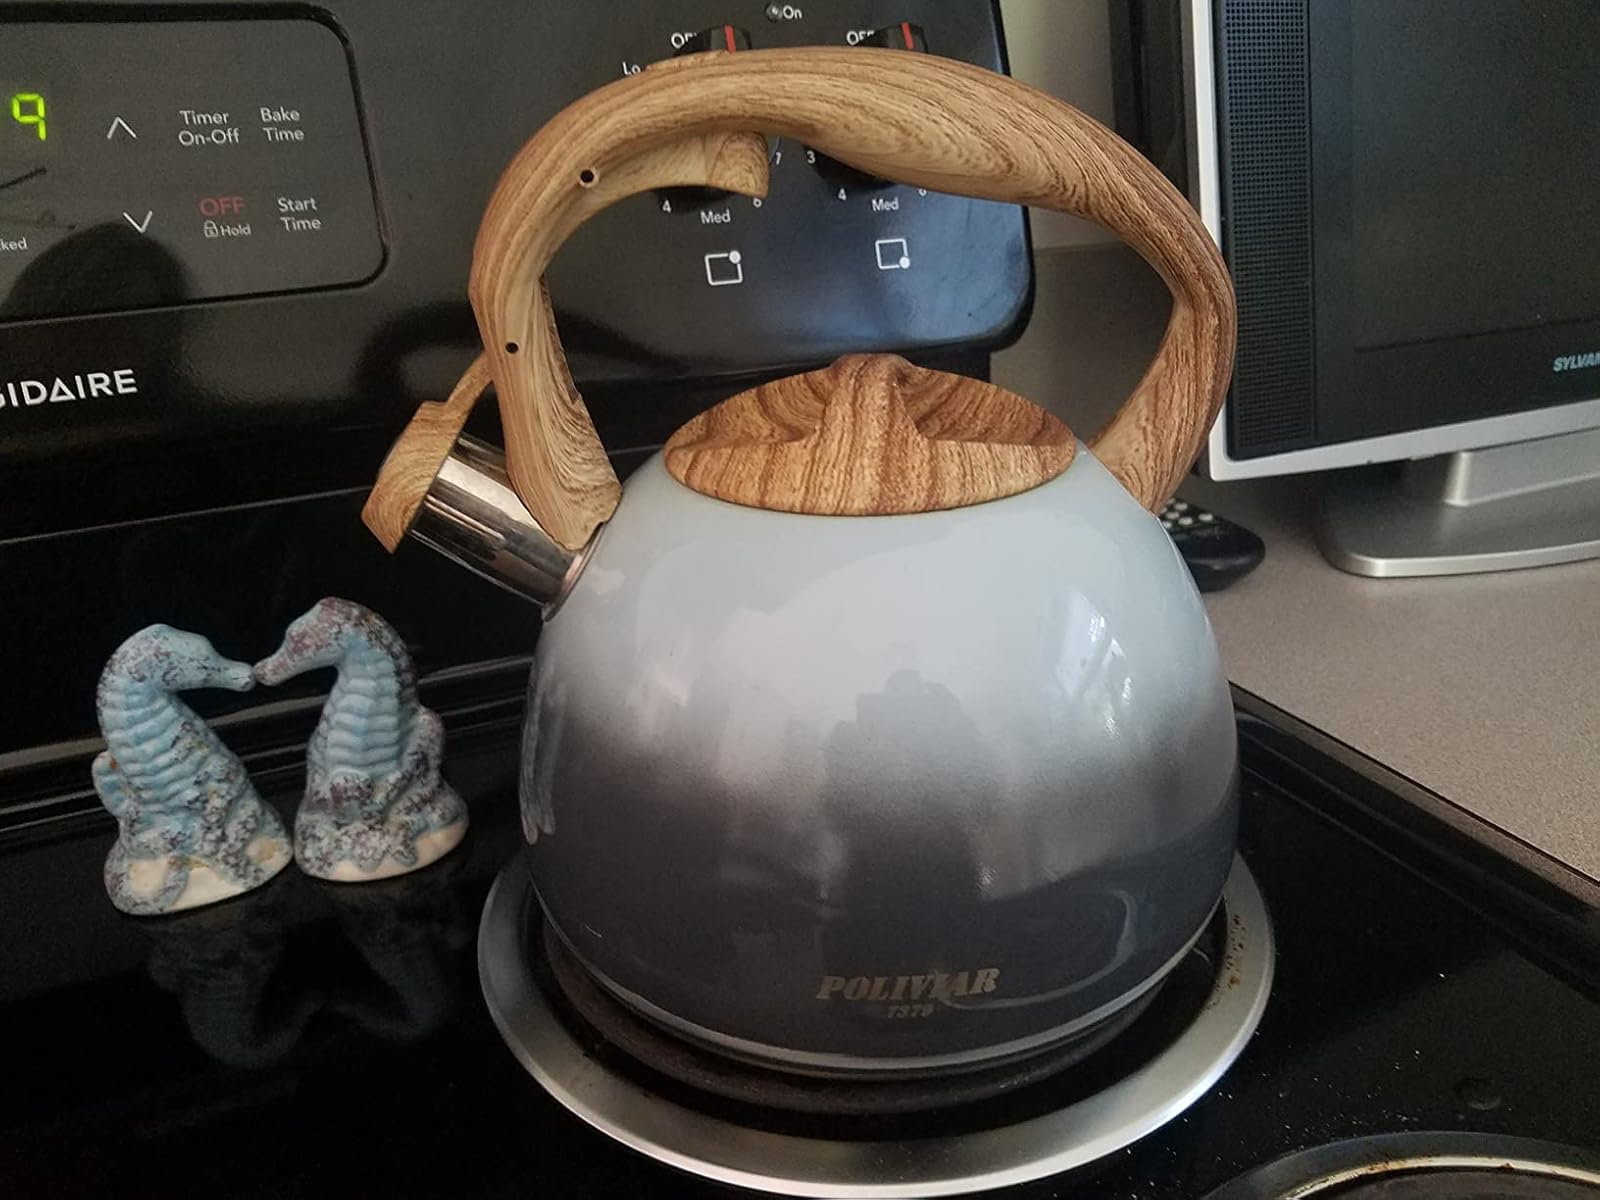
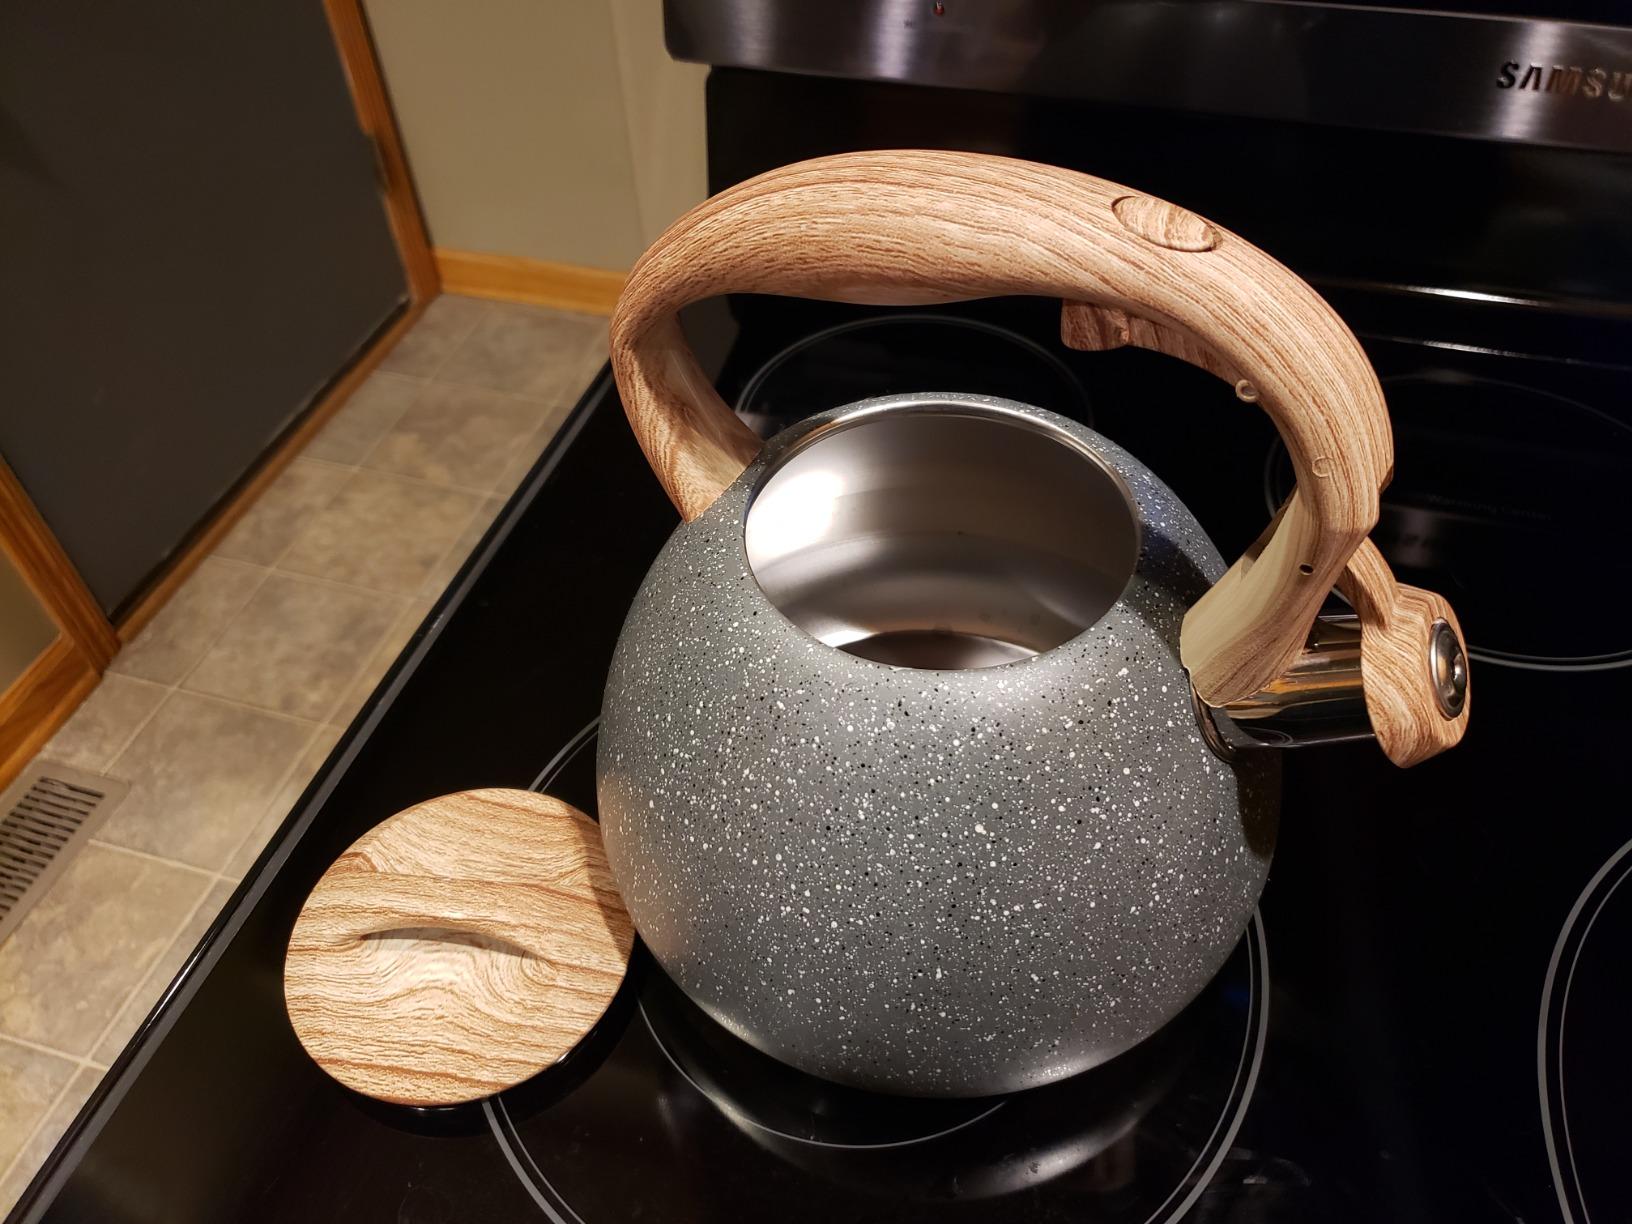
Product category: items_kettle
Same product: no